Sanisera

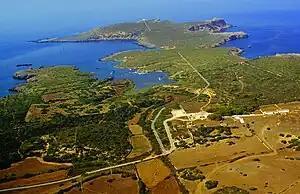
Aerial view of the Port of Sanitja

The archaeological site of Sanisera is located in the natural port of Sanitja, next to the Cavalleria Cape or Cap de Cavallería (Es Mercadal), which is placed on the rocky northern coast of the island. Cavalleria Cape is a peninsula which points to the north, whose eastern end is called Punta Llevant (eastern point), an 89-metre-high cliff which presents a 19th-century lighthouse; and whose most important inlet is the Port of Sanitja. The western part of the port consists of a long sub-peninsula, whose most characteristic element is an English watchtower built at the beginning of the 19th century, located at its northeastern end. Close to the coast, there are two small rocky islands which act as breakwaters. Regarding the eastern side of the port, it presents similar characteristics to those of the western side, and where S’Almadrava is located, a house which was built in the 18th century as a shelter for fishermen. Moreover, an old quarry of limestone and a lime kiln are located to the south of the port, possibly belonging to the 18th or 19th century. All these elements help the visitor understand the importance of the port of Sanitja, which, despite its small dimensions in comparison to other ports in the island, has always been an inducement of different nature throughout History.